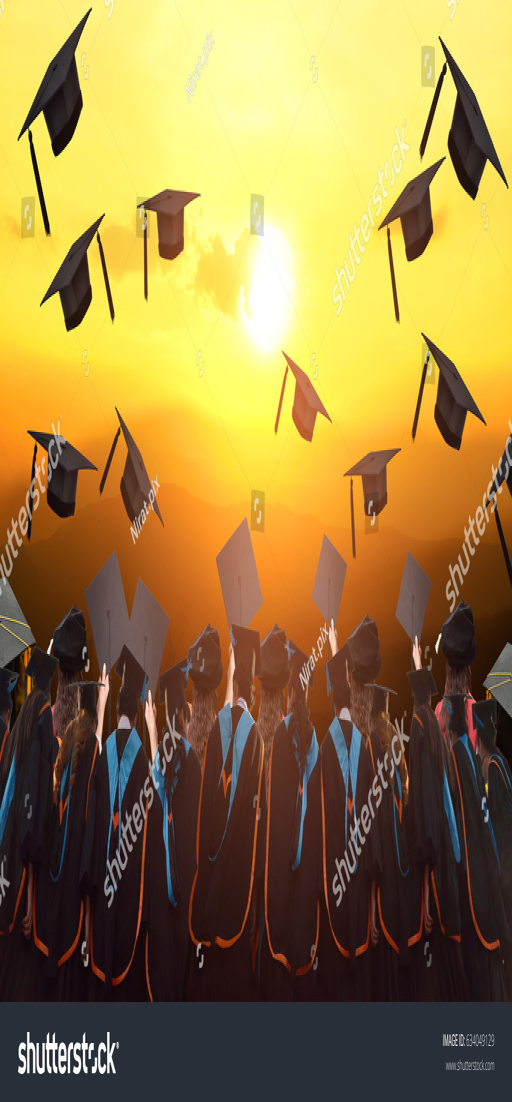
graduates in the university throw a hat of joy at sunset